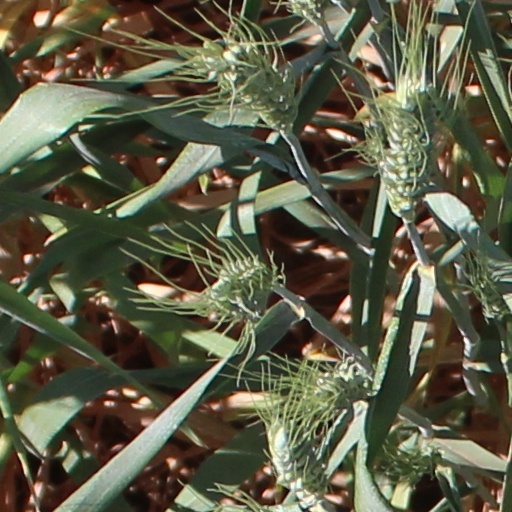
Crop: wheat